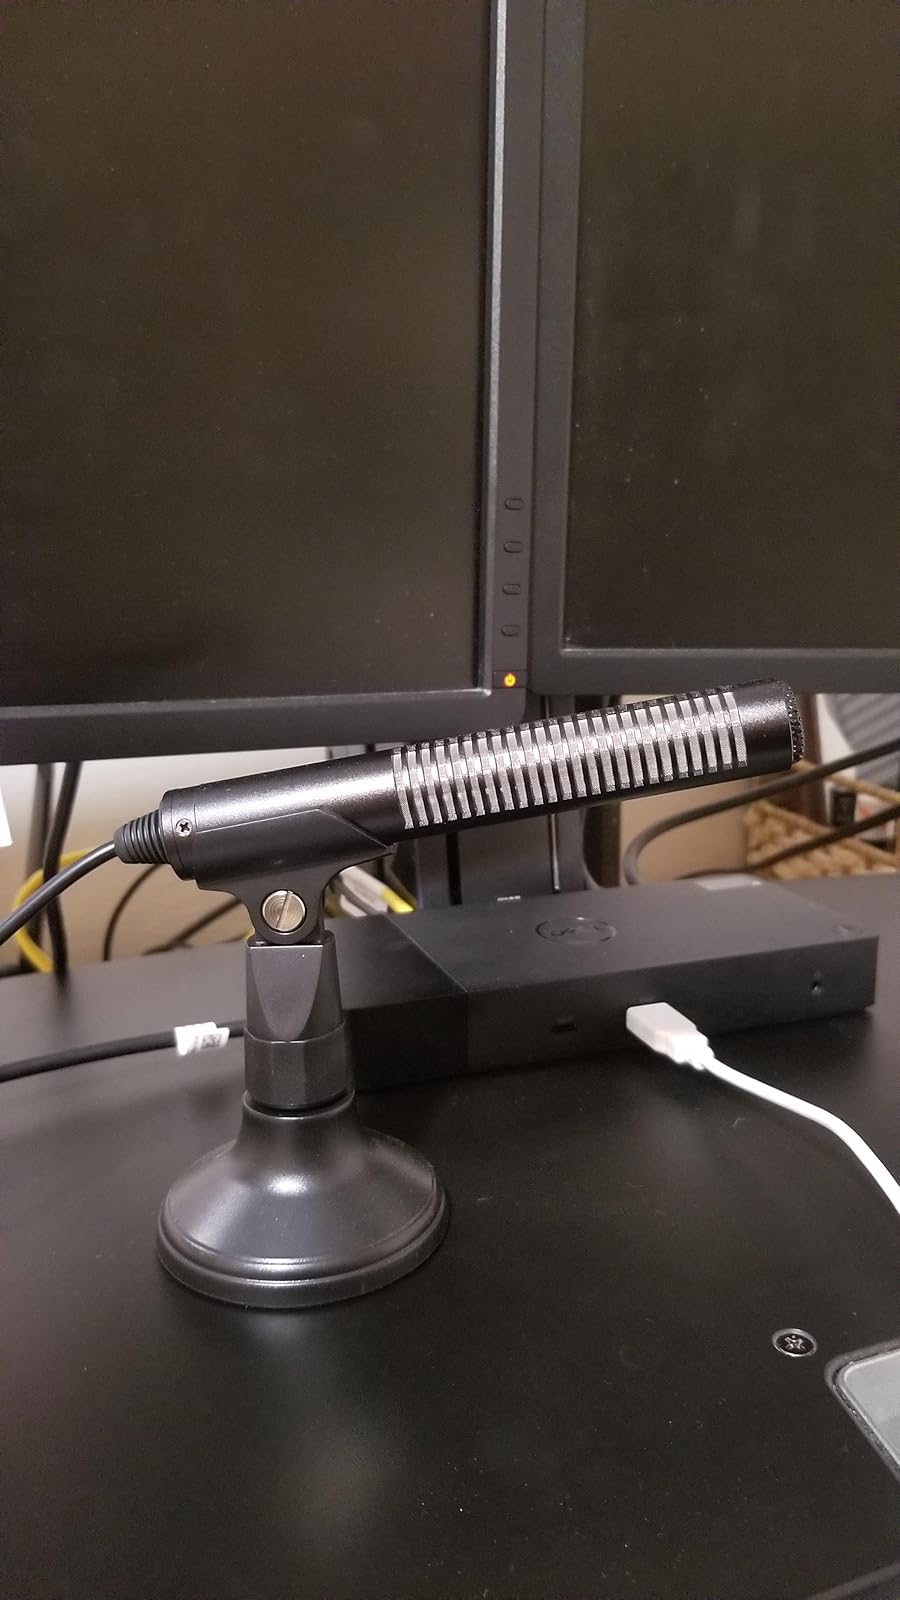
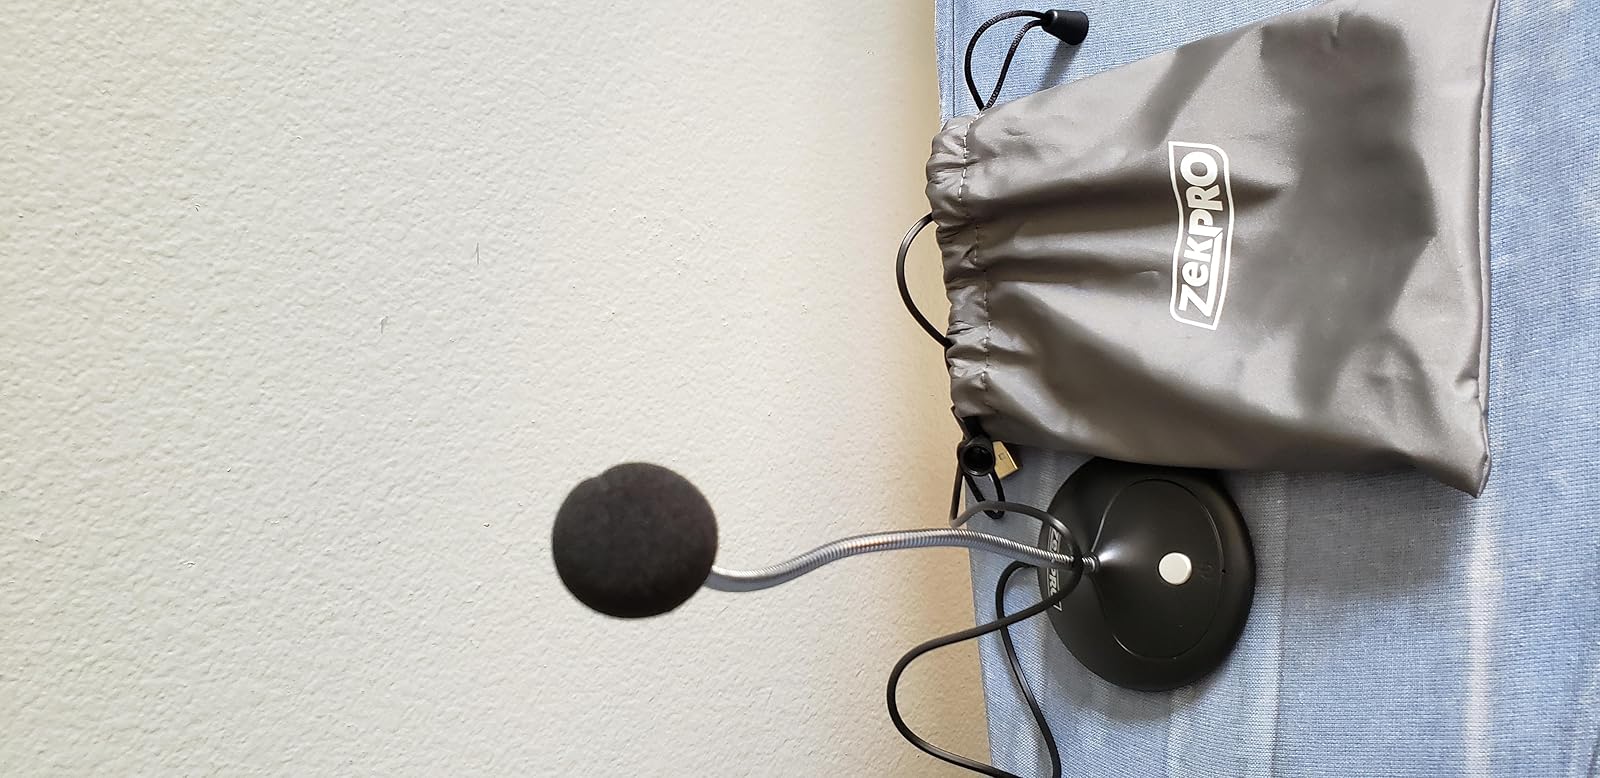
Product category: microphone
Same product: no